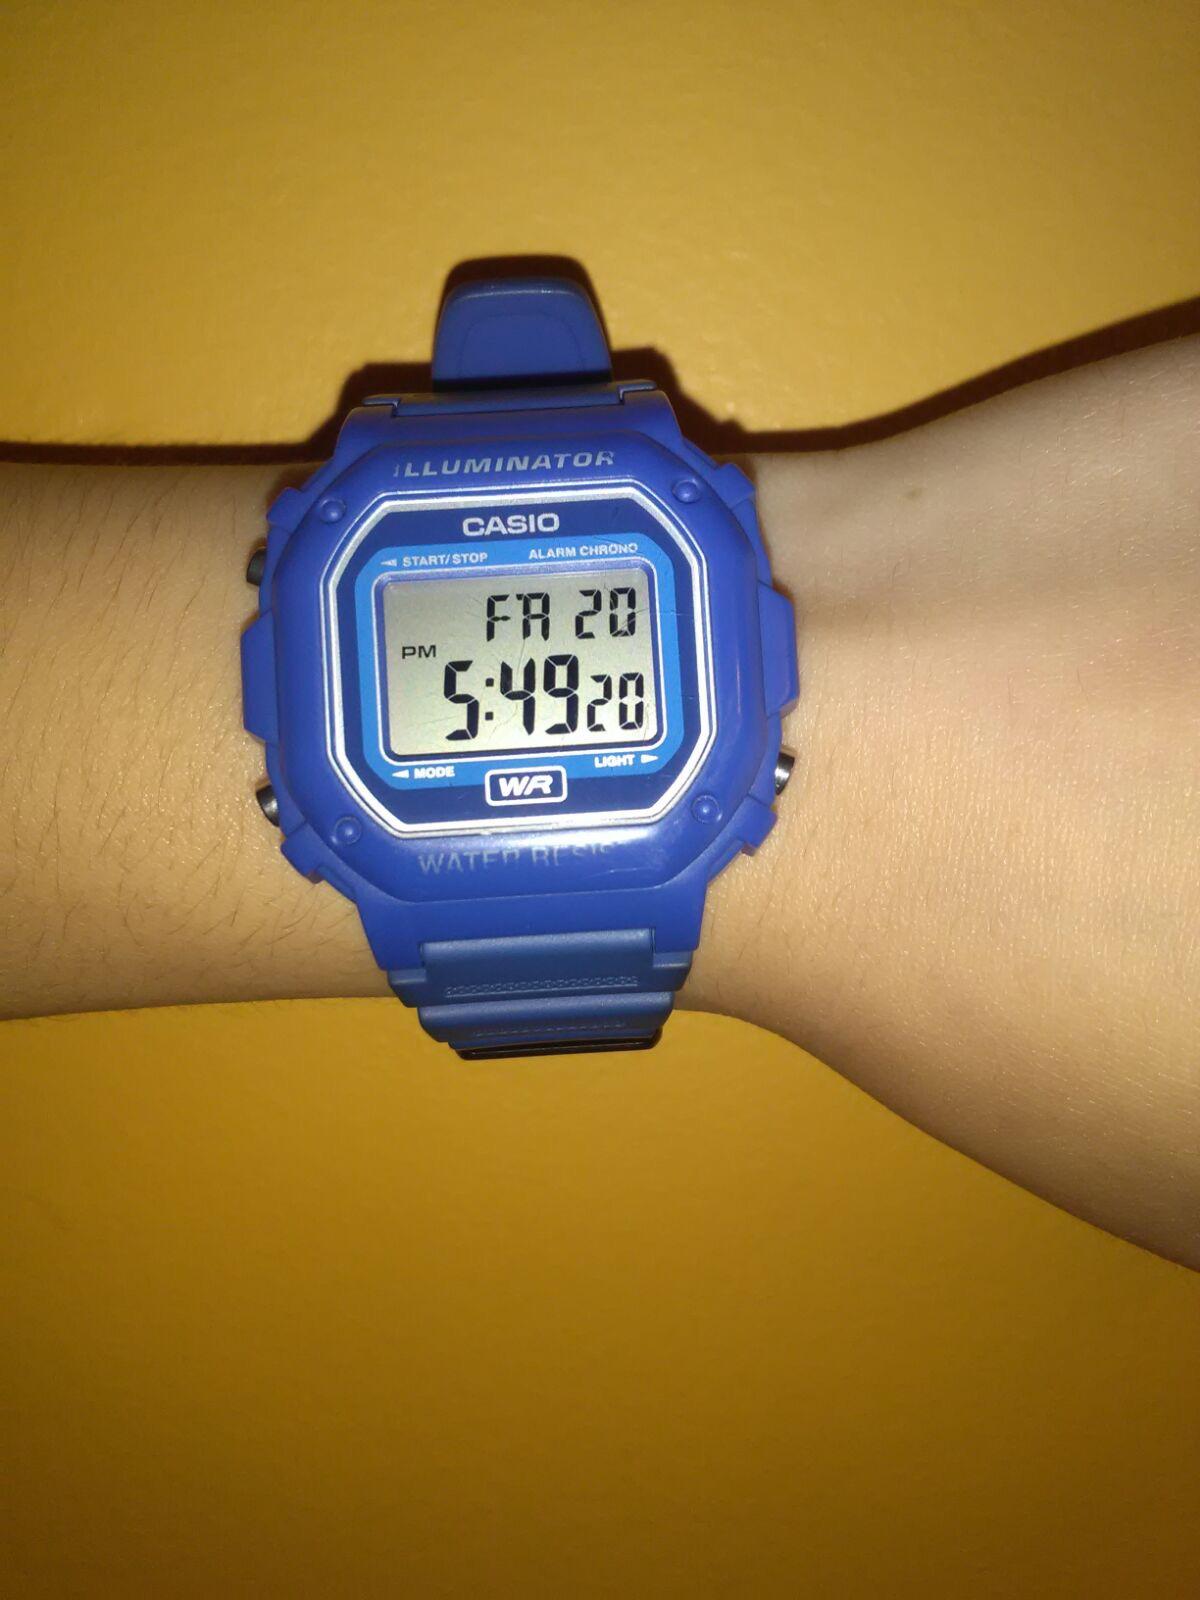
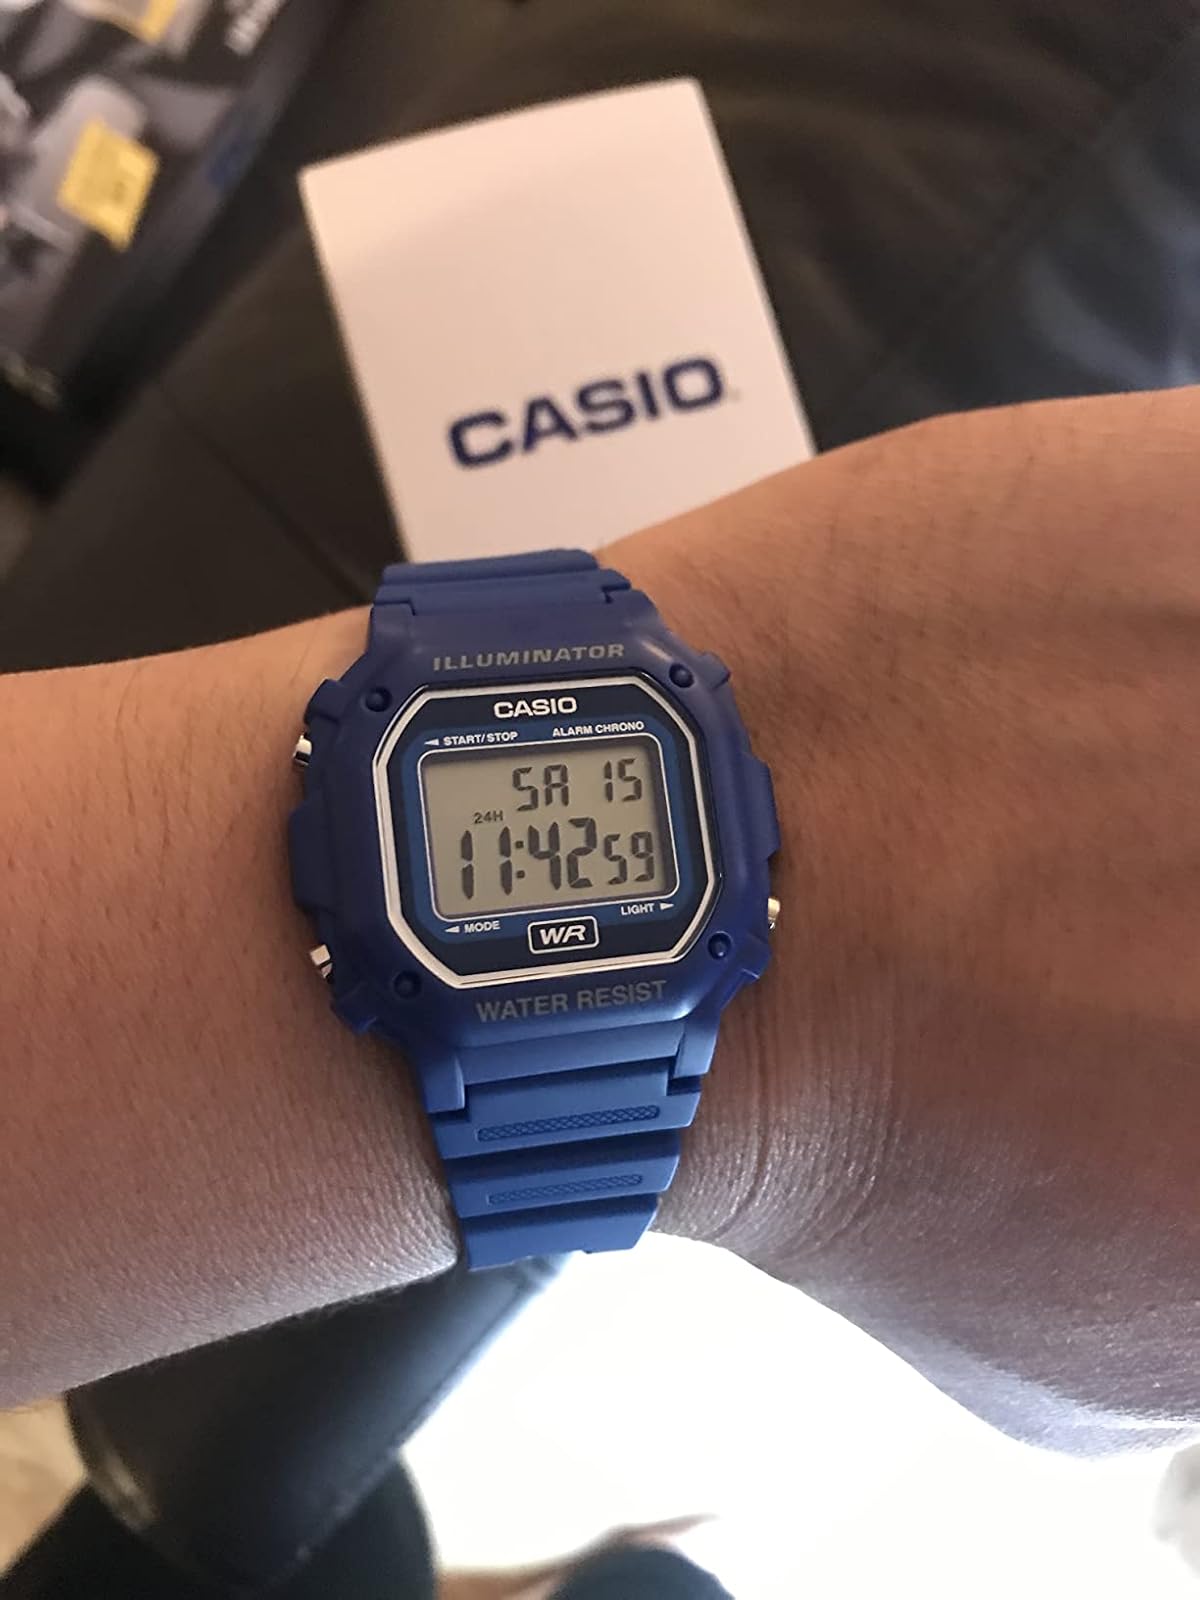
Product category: accessories_watch
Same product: yes